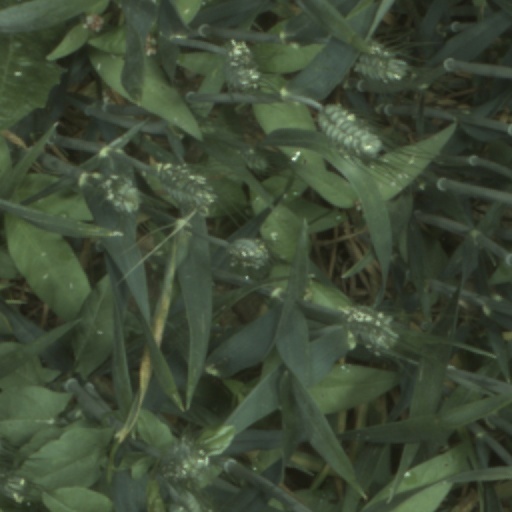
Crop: wheat